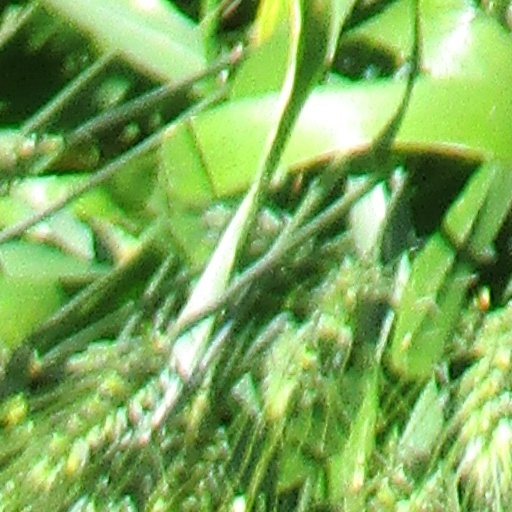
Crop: wheat